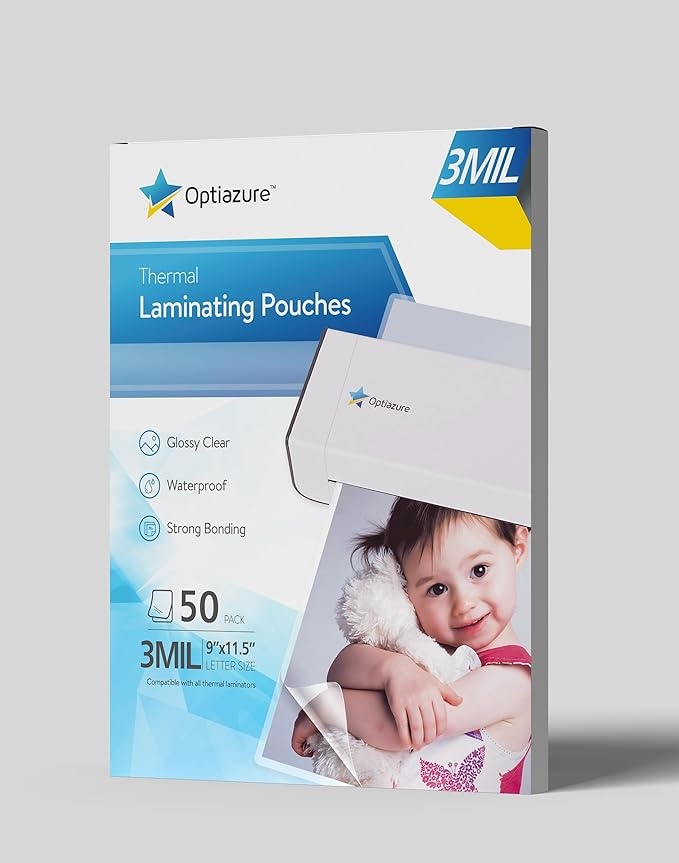
Thermal Laminating Pouches 9"x11.5" Inches, 3mil 50Pack, Laminating Sheets, Clear, Letter Size,Office and School Supplies
About This ✔Standard US Letter Size(9x11.5") for (8.5x11") Paper, 3 Mil Pack of 50 ✔Safe to use: Rounded corners and sealed on one side ✔Protect and Perserve: An all-round protective surface that is both flexible, sturdy & water resistant ✔Professional finish: Premium quality gloss finish, compatible with all thermal laminator machine brands ✔Value light pack for easy office and school usage Overview Brand : Optiazure Color : Clear Product Dimensions : 11.5"L x 9"W x 11.5"H Sheet Size : 8.5-x-11-inch Item Weight : 0.58 Kilograms
Brand: Optiazure
Category: Office Supplies > General Office Supplies > Laminating Film, Pouches & Sheets > Laminating Pouches